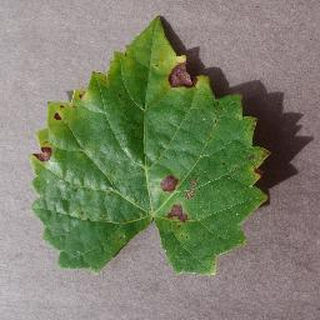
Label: grape_black_rot